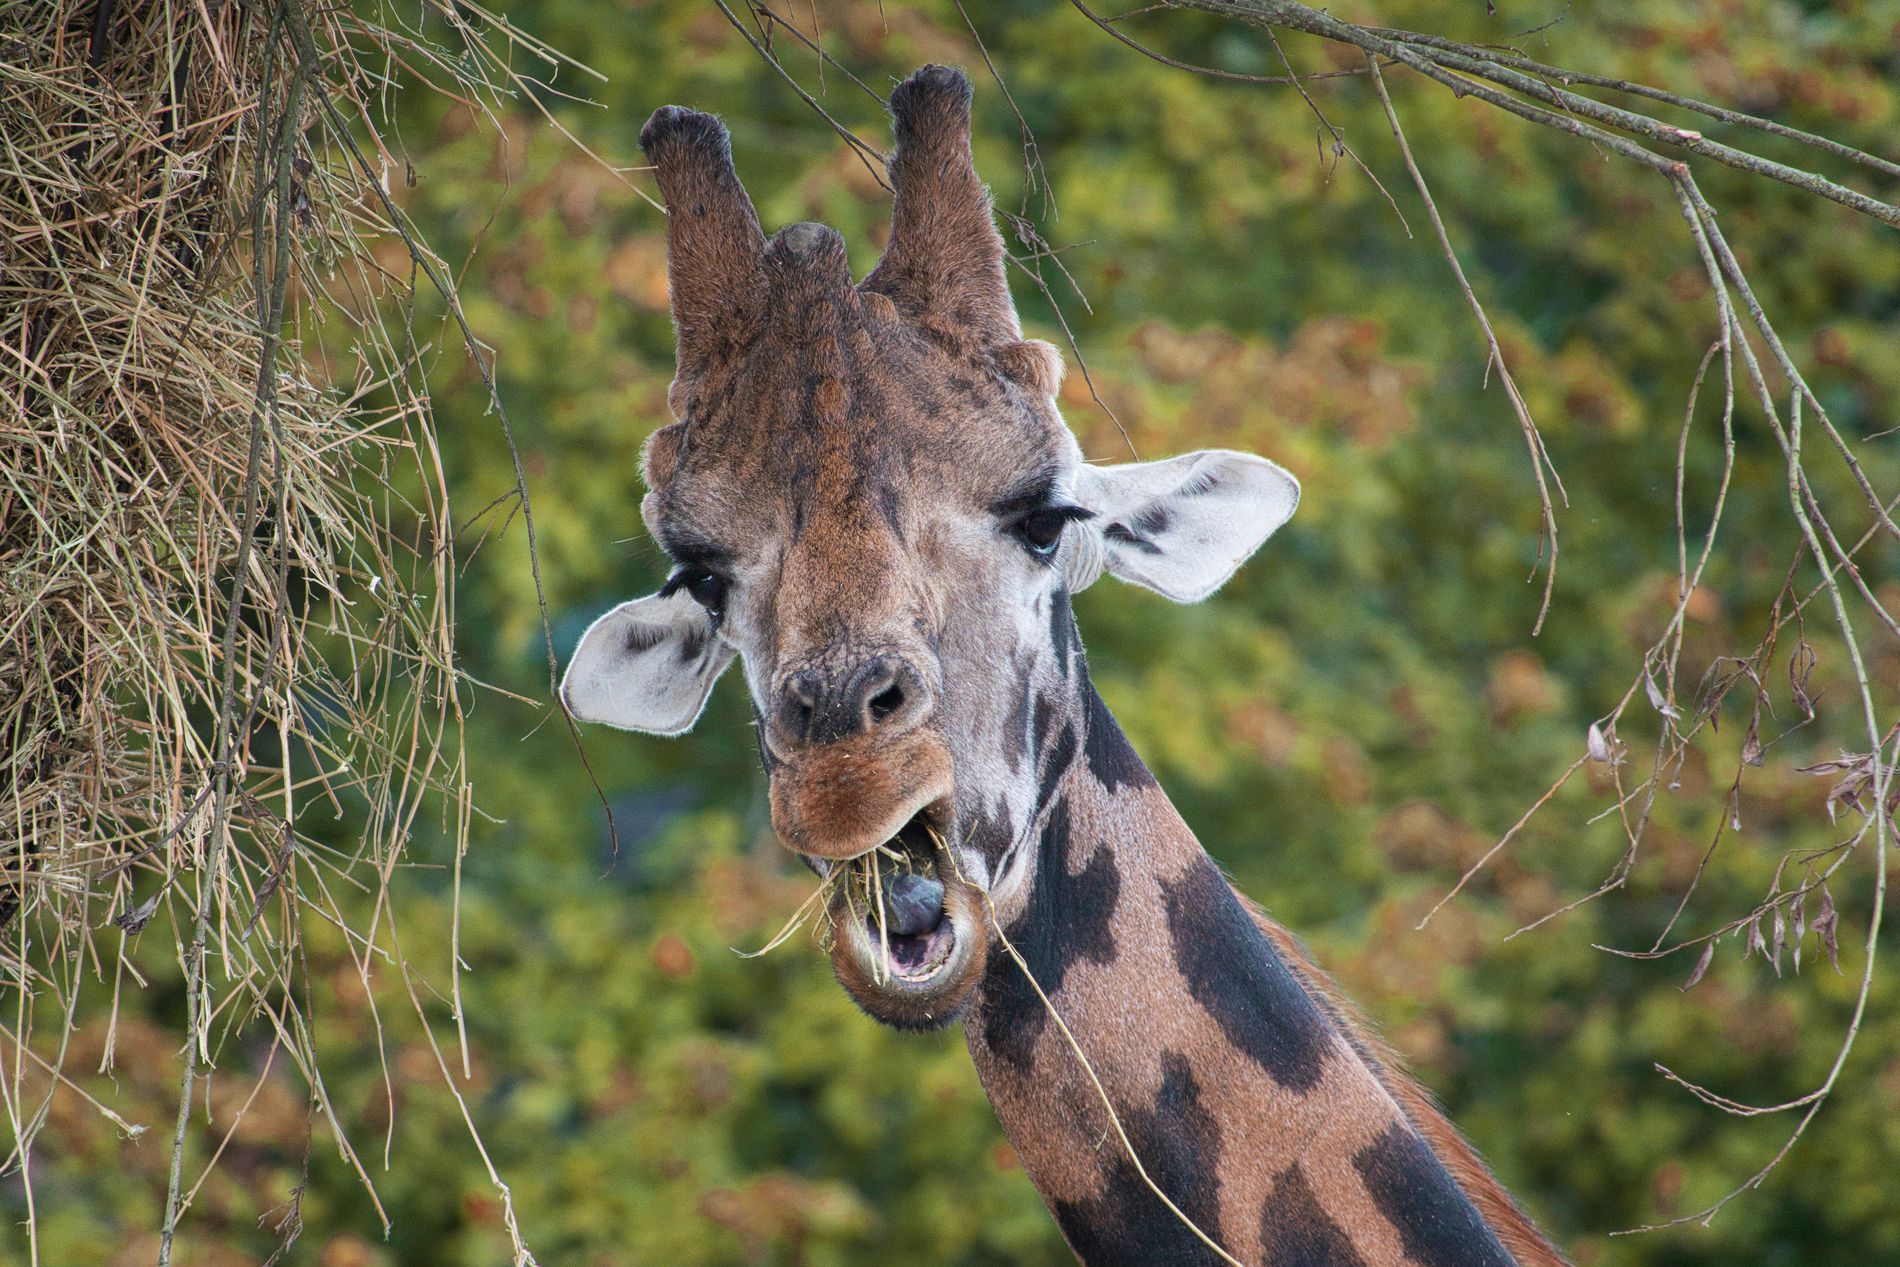
The Giraffe Snack
A giraffe taking a bite of plants while its expression is clearly visible amidst the trees
The image shows a giraffe standing near trees taking a bite of plants The camera angle highlights the giraffe's face and expression clearly Natural lighting emphasizes its long neck and mouth in a natural beautiful scene
Labels: Animal, Giraffe, Mammal, Wildlife, Body Part, Mouth, Person, trees, tree, blure background
Camera: SONY DSC-RX10M4
Lens: Sony 24-600mm F2.4-4.0
Aperture: F4
Exposure: 1/250 sec
ISO: 640
Focal length: 200.7 mm